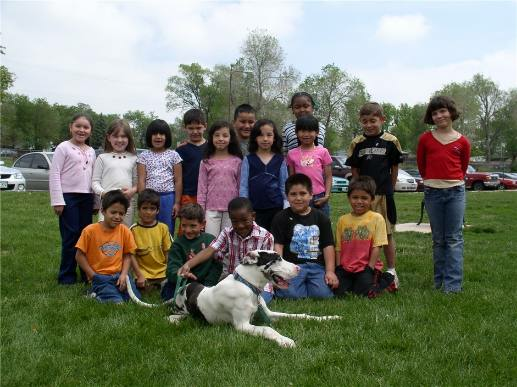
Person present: Yes